Hank Crisp

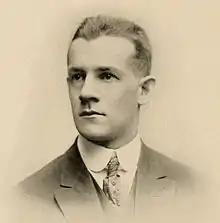
Charles A. Bernier

Crisp was hired by his former head coach Charles A. Bernier, who had resigned from VPI to become the head basketball coach and athletic director at Alabama, in February 1921. His first position on the Crimson Tide football staff was as line coach under Xen C. Scott for the 1921 team. The next season, he was the head coach of the freshman team, and in 1923 he was retained by new head coach Wallace Wade as the line coach once again through the end of his tenure at Alabama in 1930. During the Wade era, Crisp was an assistant coach for the 1925, 1926 and 1930 squads that each captured a share of the national championship.